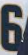
Number: 6